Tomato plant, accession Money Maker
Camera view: vertical (180 deg); turntable rotation: 300 degrees
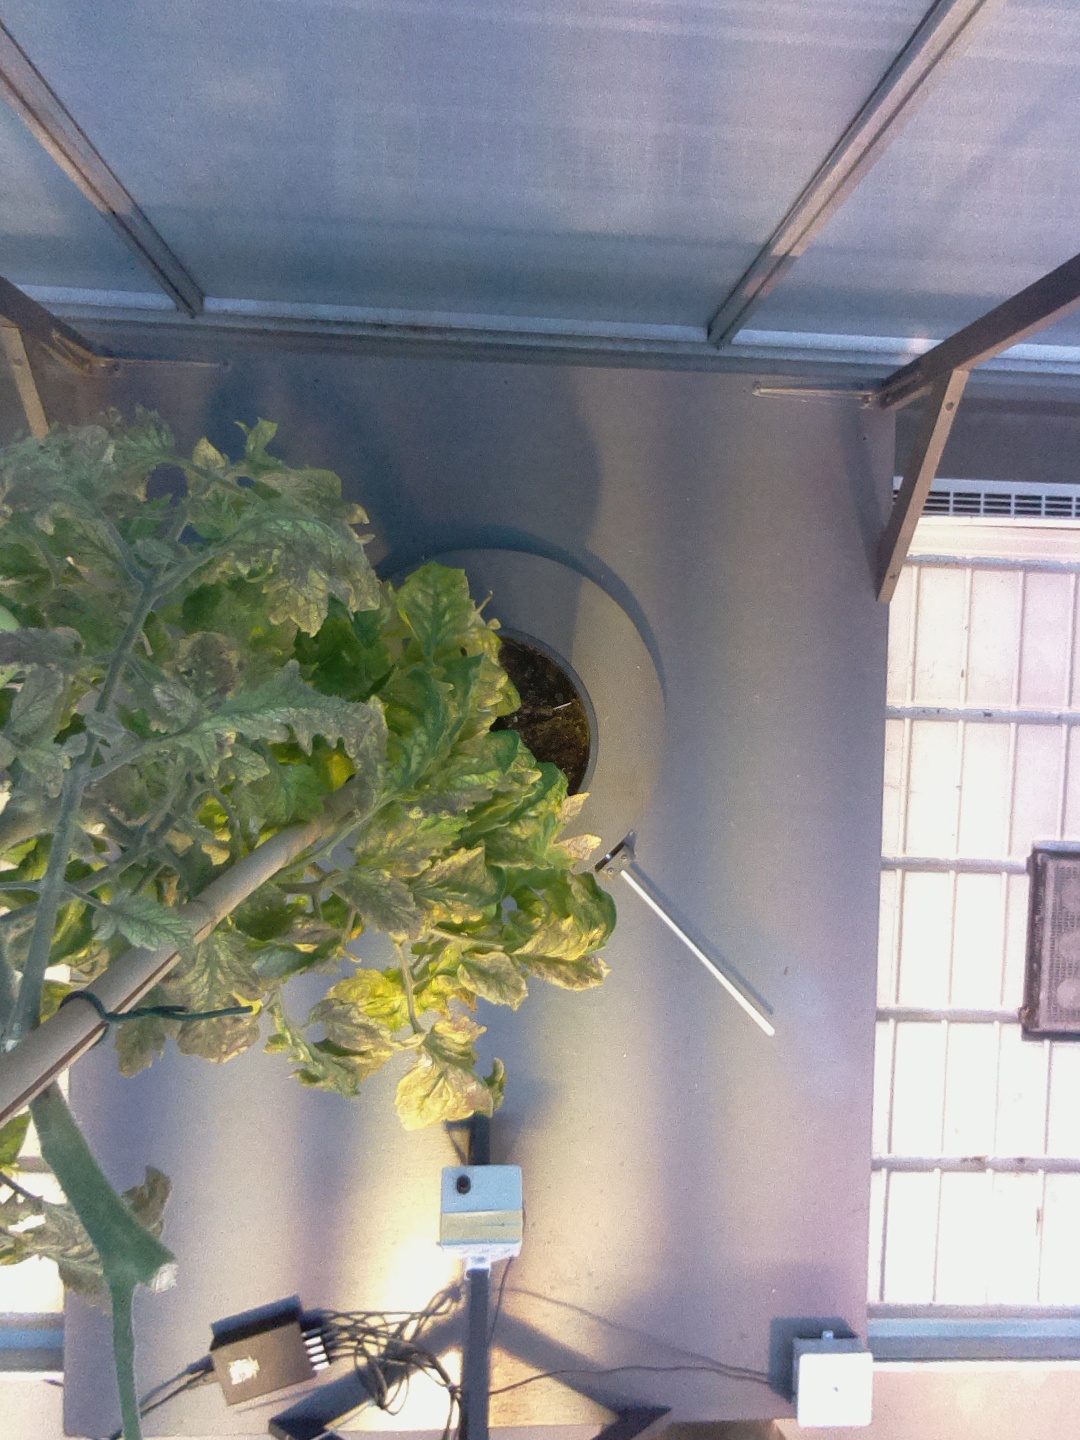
BBCH growth stage 79: 90% -100% of final fruit size